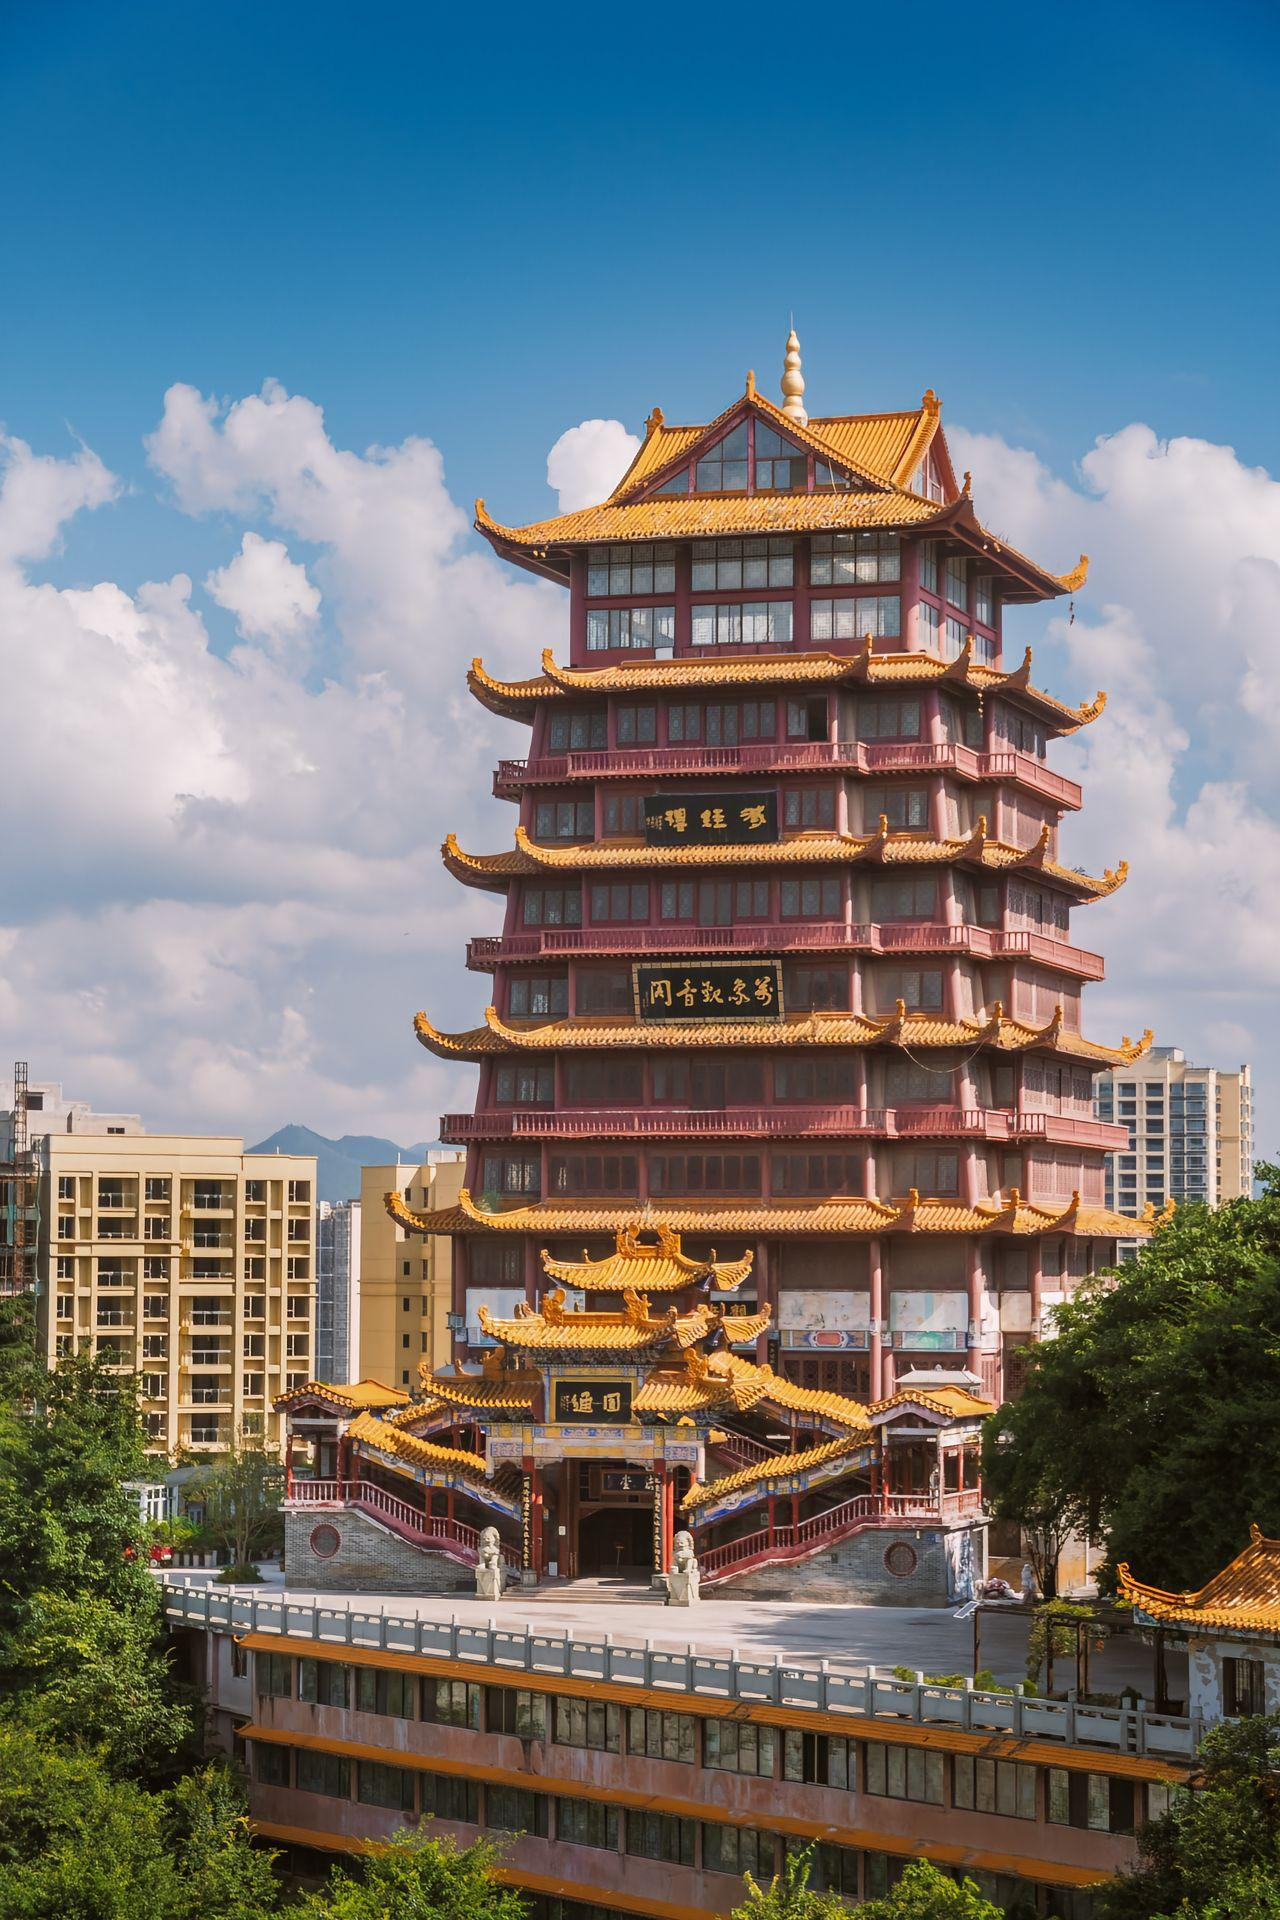
地标名称：巢凤禅寺
所在城市：贵阳市·清镇市